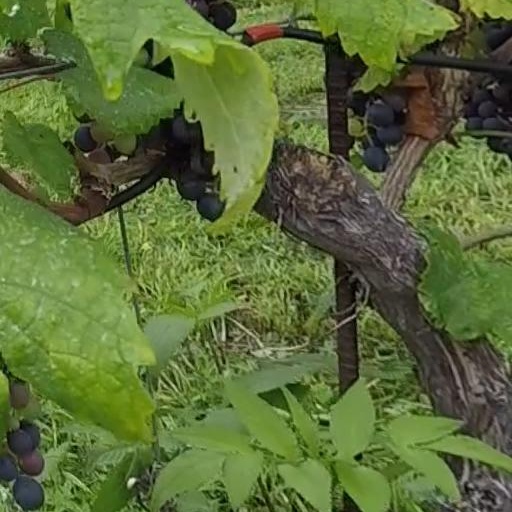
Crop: grape